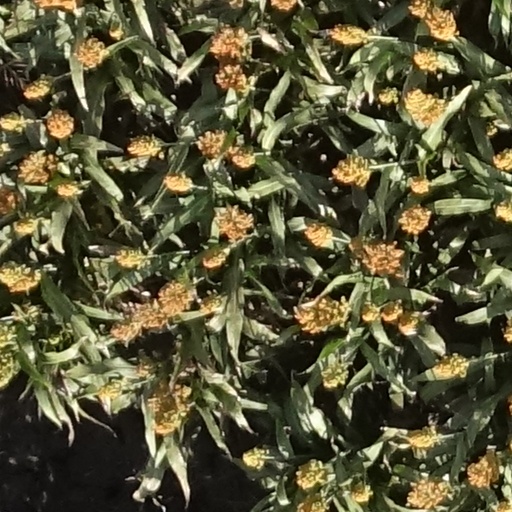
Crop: sorghum